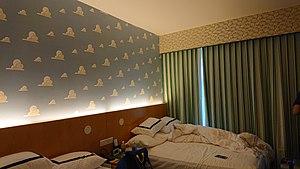
Toy Story Hotel est l'un des deux hôtels situés à Shanghai Disney Resort. L'hôtel est à thème, d'après la franchise des films d'animation Toy Story de Disney - Pixar. Toy Story Hotel a été inauguré en 2016 avec le reste du resort.